Peyman Hooshmandzadeh

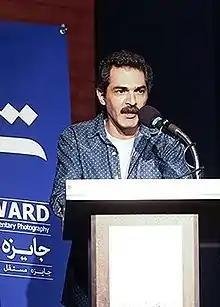
Peyman Hooshmandzadeh

Peyman Hooshmandzadeh (born 1969 in Tehran; Persian: پیمان هوشمندزاده) is an Iranian photographer and author.